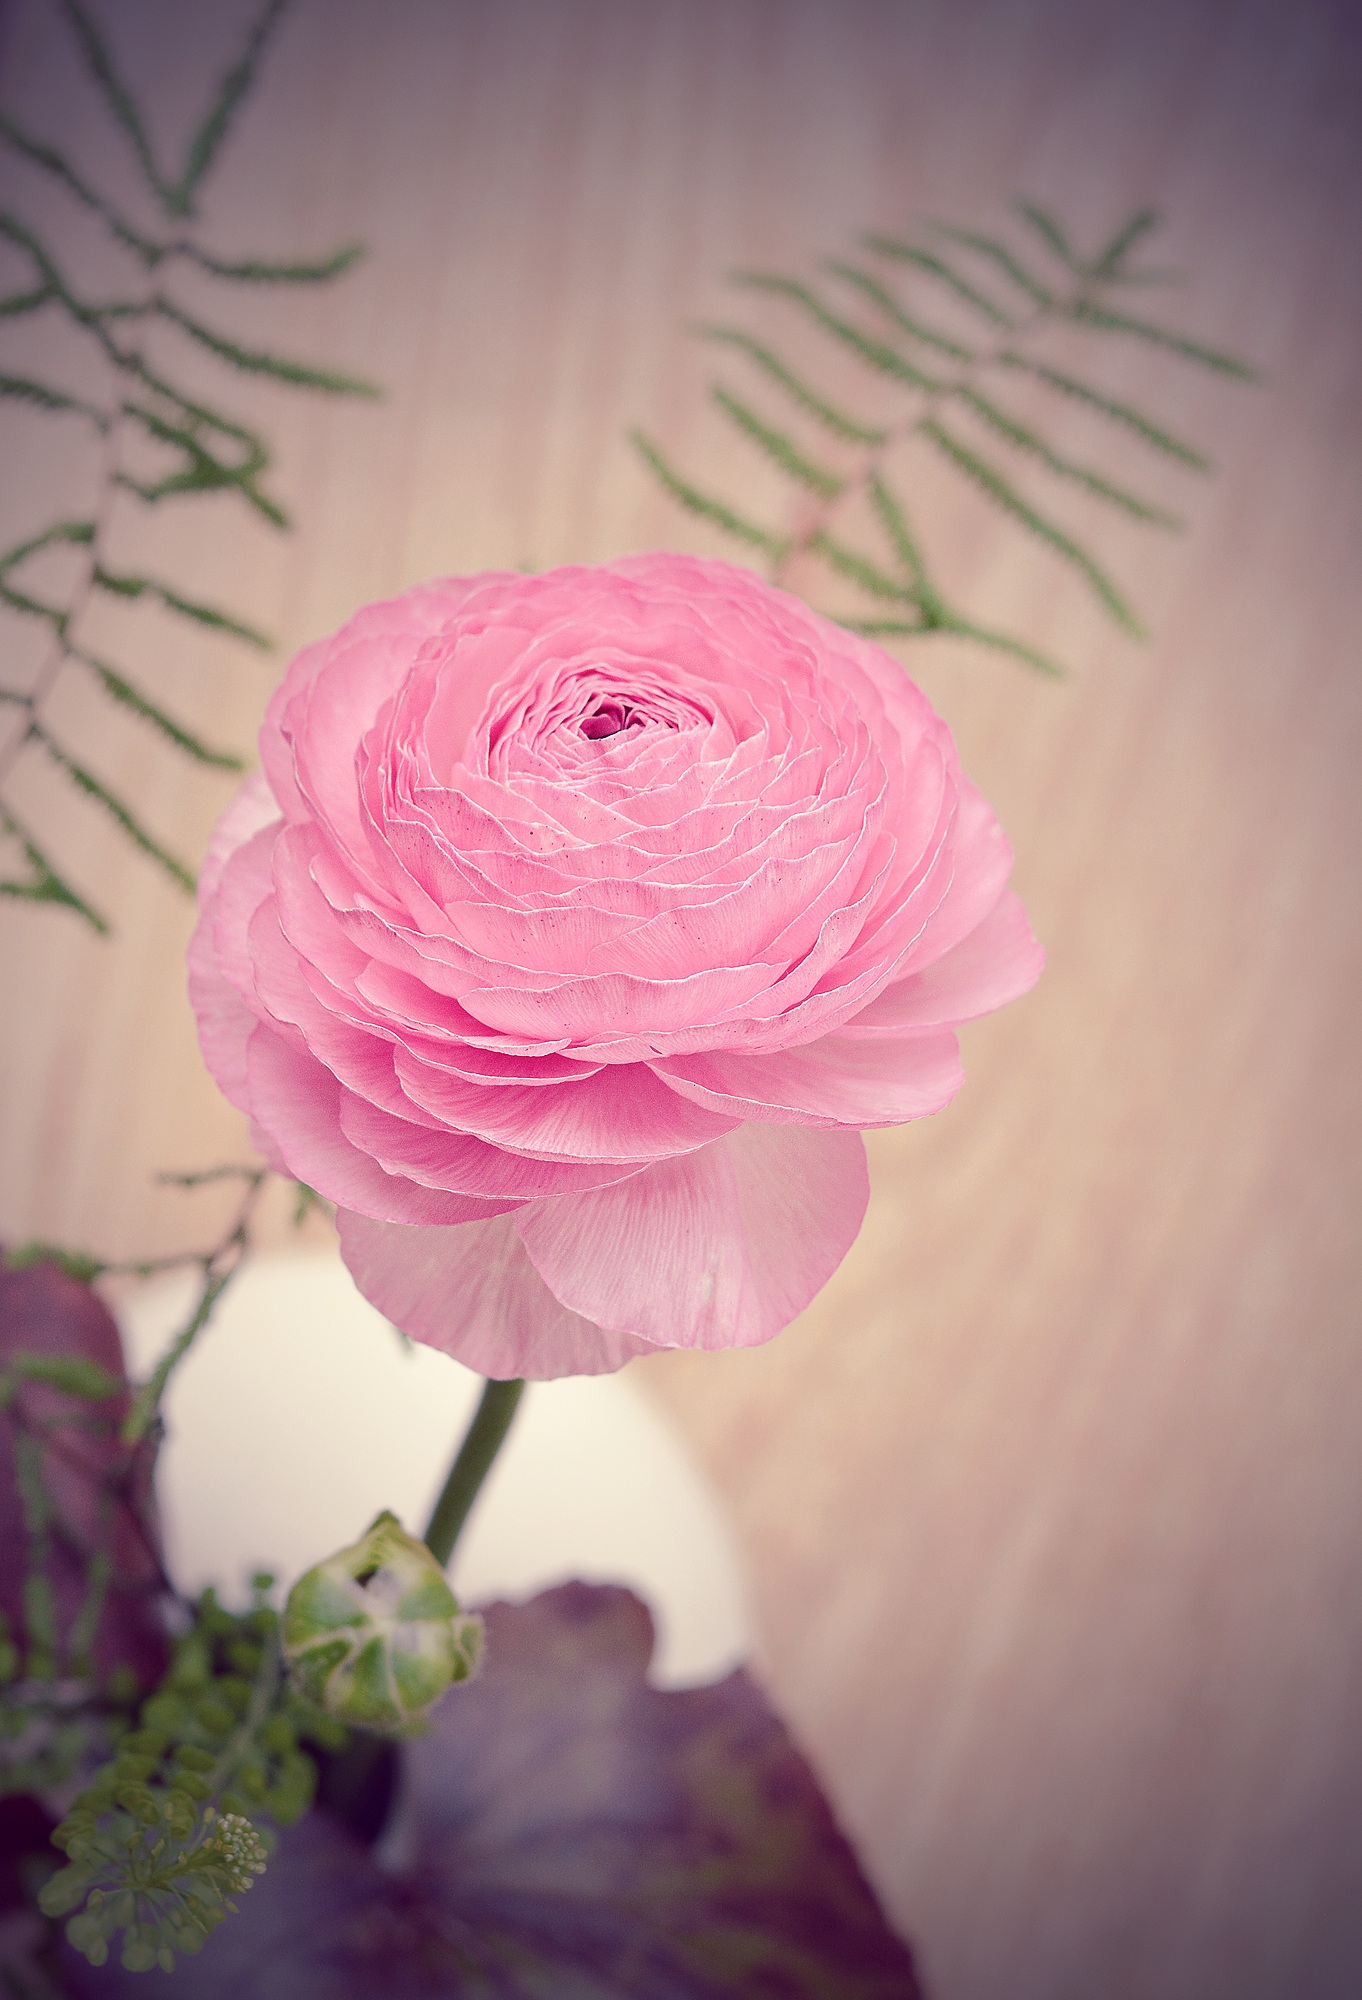
blossom, plant, photography, flower, purple, petal, bloom, rose, red, pink, close, flora, still life, close up, petals, floristry, spring flower, peony, ranunculus, pink flower, macro photography, flowering plant, schnittblume, flower bouquet, flowers photography, land plant